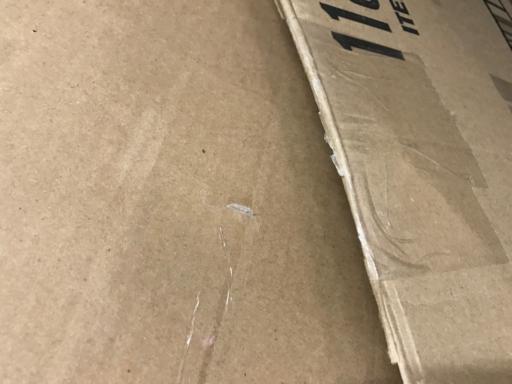
Label: cardboard